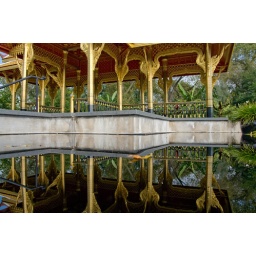
Mirrored Reflections. This Thai building reflects its golden brilliance in the mirror like pool.